Canna tuerckheimii

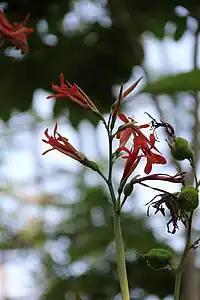
Flowers

Canna tuerckheimii is a species of the "Canna" genus, belonging to the family Cannaceae. Its specific epithet "tuerckheimii" commemorates Hans von Türckheim, a 19th-century German plant collector.